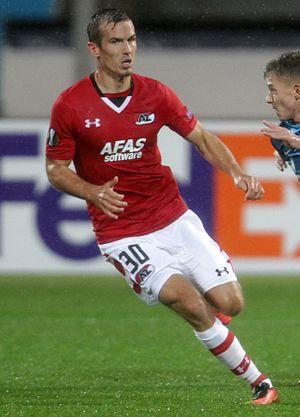
Stijn Wuytens, né le 8 octobre 1989 à Bruxelles, est un footballeur belge. Évoluant principalement au poste de défenseur central, il joue actuellement en première division néerlandaise à l'AZ Alkmaar, qu'il quittera à l'été 2020.